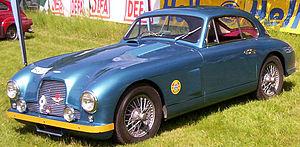
L'Aston Martin DB2 est une sportive automobile du constructeur britannique Aston Martin. Elle est la première automobile de la génération des DB — d'après les initiales de David Brown, nouveau propriétaire d'Aston Martin depuis 1947 — qui apportera de nouveau le succès au constructeur. Celui-ci avait en effet frôlé la faillite au lendemain de la Seconde Guerre mondiale. Produite à 410 exemplaires entre 1950 et 1953, elle sera déclinée en version cabriolet, dénommée « Drop Head Coupe », et en version « haute performances » DB2 Vantage.